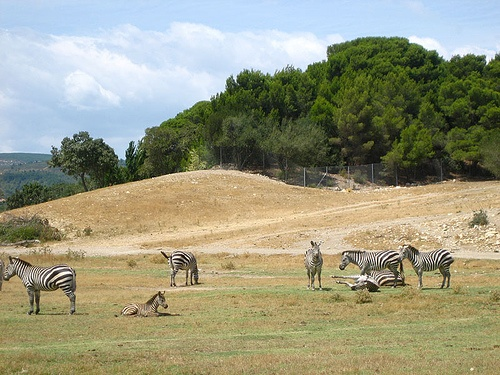
A herd of zebra standing on top of a lush green field.
A group of zebras grazing in a grassy area.
There is a small group of zebras together out in the field outside.
A herd of giraffes are grazing on an open hill.
The zebras are relaxing in the grass field.